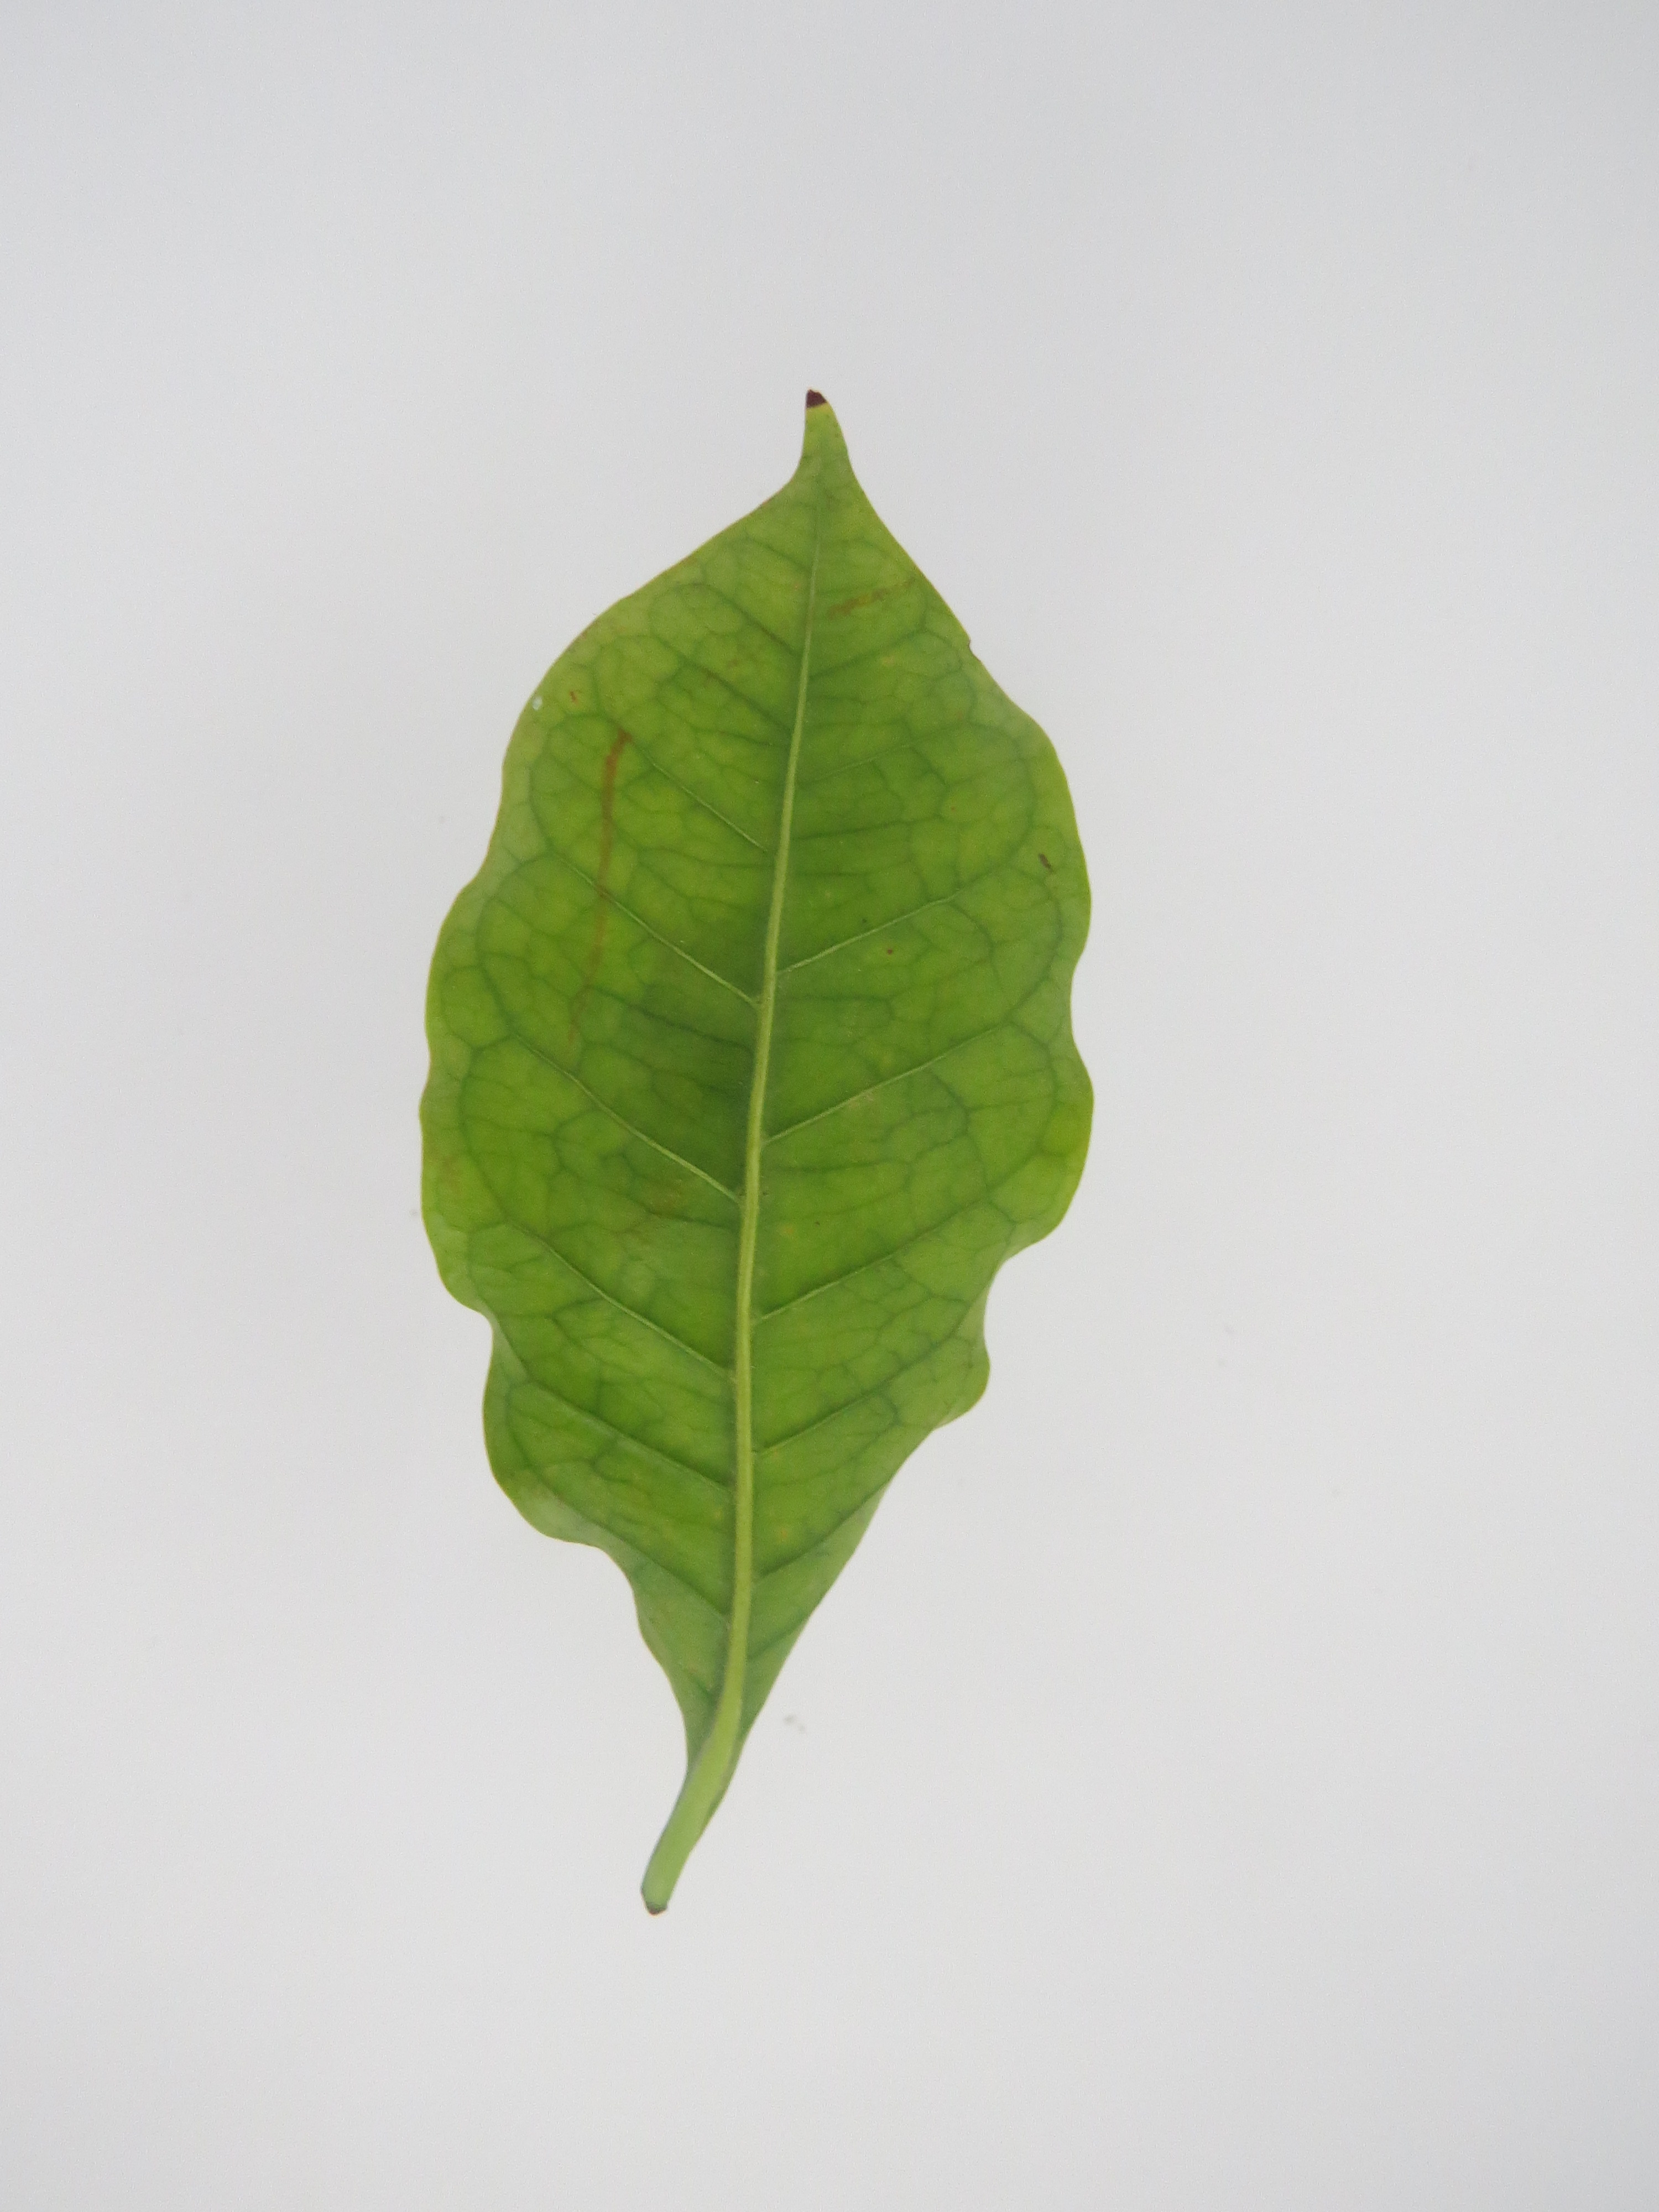
Label: calcium-Ca